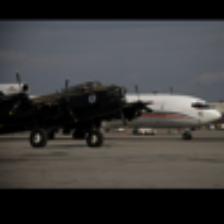
Label: NonHuman